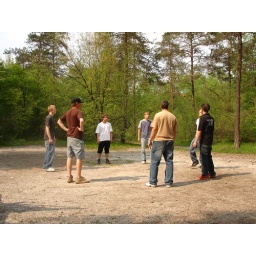
and Sasha (guy in white shirt), Fransi (guy in blue and grey shirt), and I don't remember the others' names